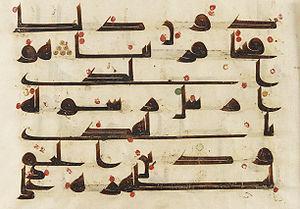
Une page du Coran, dynastie Abbaside, afrique du nord ou moyen orient. Encres colorées sur parchemin, 23.9 × 33.3 cm. Sourate 9 (Amnistie), verset 33: ""C’est lui qui a envoyé son Envoyé avec la guidance et la créance de vérité"". (Traduction A. Chouraqui)"